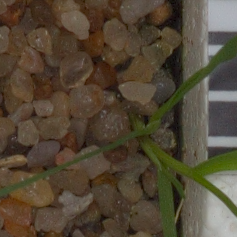
Label: loose_silkybent